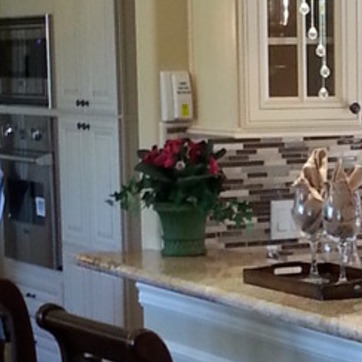
Material: foliage